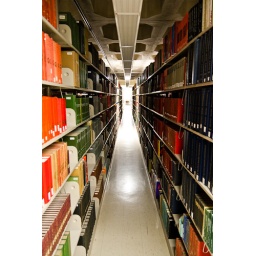
The books stack in UChicago's Regenstein library are frighteningly enormous.